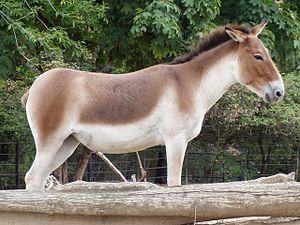
Le pangaré est un gène et un phénotype de la robe des équidés et des petits camélidés, connu en particulier chez le cheval, l'âne et l'alpaga. Il s'exprime par une décoloration de zones spécifiques du pelage. Le museau, le contour des yeux, le ventre et la face interne des membres sont plus clairs. Surtout étudié dans le domaine de l'hippologie, le pangaré est en relation avec le gène agouti. Il provoque ces décolorations sous sa forme dominante, bien qu'une mutation faux sens puisse réduire sa transmission. Le pangaré forme une particularité de la robe du cheval bien connue chez les races primitives, comme le Fjord et l'Exmoor. Il est également observé chez les équidés sauvages, comme le cheval de Przewalski et le Kiang. Le pangaré est rare par ailleurs. À ce titre, il témoigne d'un type sauvage, impliquant une contre-illumination.